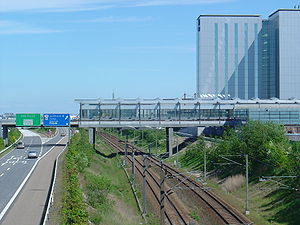
Østamagerbanen / Historie
Lufthavnen Station er som den eneste station på Østamagerbanen ikke ejet af Metroselskabet, men af Københavns Lufthavne og er også tegnet af deres faste arkitekt, Vilhelm Lauritzen Arkitekter.[6]
Lufthavnen Station - en del af Københavns Metro på Amager, København. Set fra a gang/cykel-bro over Øresundsmotorvejen på den vestlige side.
Østamagerbanen er navnet på 3. etape af Københavns Metro. Østamagerbanen er en minimetro mellem Lergravsparken og Lufthavnen Station.